Fray Juan de Torquemada

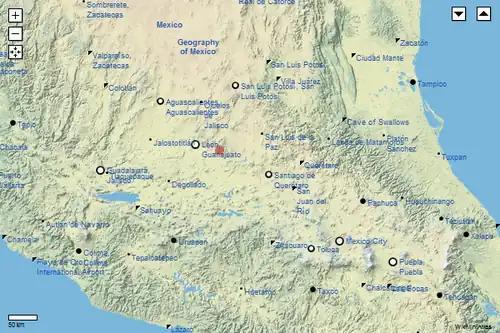
Map of central Mexico, the main area of Torquemada's activity

Shortly after ordination (which, in this period, was normally conferred on aspirant Franciscans at age 25), he was sent as a missionary to Nueva Galicia, a large territory in central western New Spain, the capital of which was Guadalajara and which extended north to Zacatecas and west to the Pacific. He is next heard of as guardian of the convent at Tlaxcala (east of Mexico City and north of Puebla), and although no dates can be assigned to his travels, at this time he is known to have been engaged in missionary work in the central region around Toluca (a town not far to the south-west of Mexico City) and at various places in Michoacán (an area west of Mexico City, extending to the Pacific).